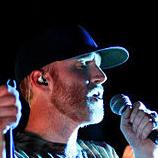
Age: 33